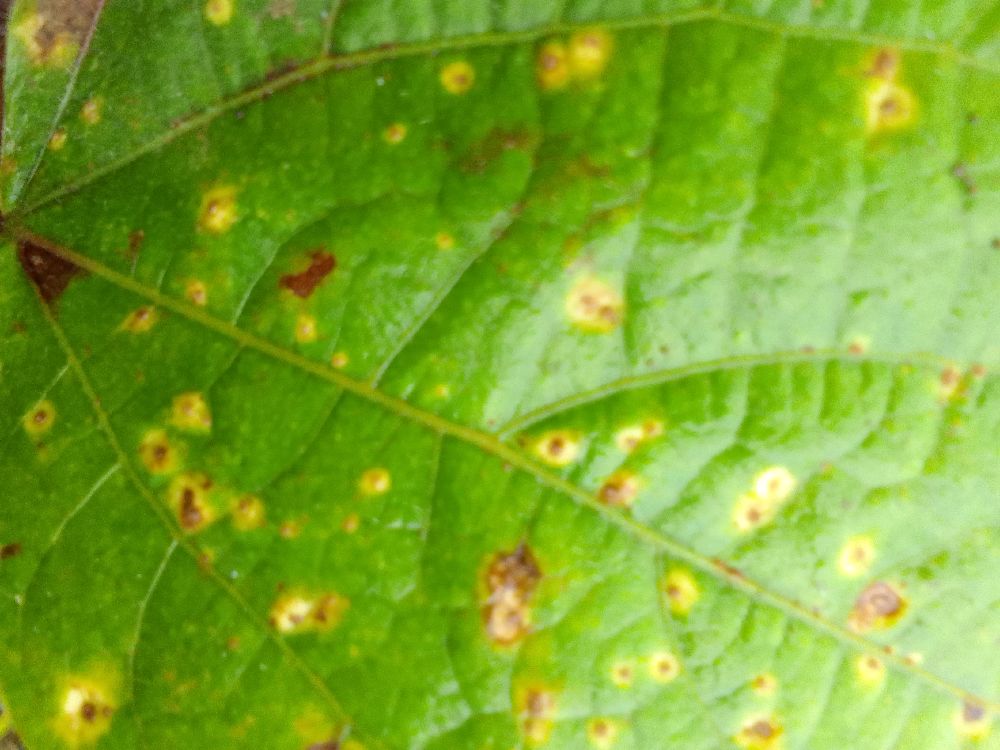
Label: rust